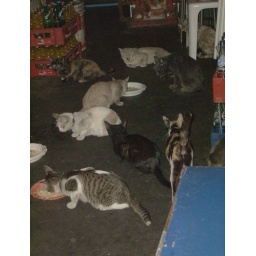
cats / Bangkok street market near Maharat Road